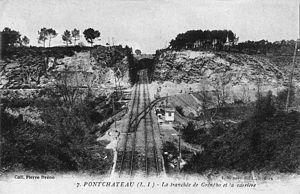
Le site de Grénébo vers 1900, avec au centre la tranchée du chemin de fer et à droite l'embranchement de la carrière.
La gare de Pontchâteau est une gare ferroviaire française de la ligne de Savenay à Landerneau, située à proximité du centre de la commune de Pontchâteau, dans le département de la Loire-Atlantique, en région Pays de la Loire.